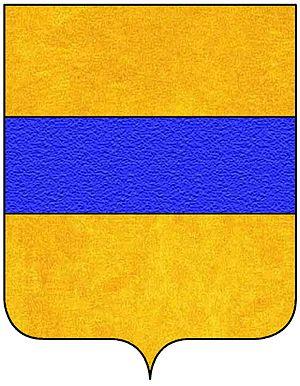
Le duc Carlo Avarna di Gualtieri, né en 1757 à Palerme et mort le 18 mai 1836 à Naples, est un homme politique italien, premier ministre du royaume des Deux-Siciles.